History of New South Wales

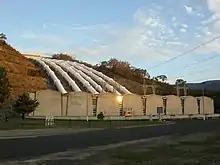
Tumut 3 Power Station was constructed as part of the vast Snowy Mountains Scheme in New South Wales (1949–1974). Construction necessitated the expansion of Australia's immigration program.

By the 1890s, several new factors were drawing the Australian colonies towards political union. The great land boom in Victoria in the 1880s was followed by a prolonged depression, which allowed New South Wales to recover the economic and demographic superiority it had lost in the 1850s. There was a steady rise in imperial sentiment in the 1880s and 1890s, which made the creation of united Australian dominion seem an important imperial project. The intrusion of other colonial powers such as France and Germany into the south-west Pacific area made colonial defence an urgent question, which became more urgent with the rise of Japan as an expansionist power. Finally, the issue of Chinese and other non-European immigration made the federation of the colonies an important issue, with advocates of a White Australia policy arguing the necessity of a national immigration policy.